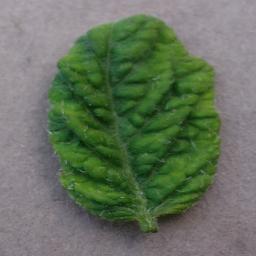
Label: Tomato___Tomato_Yellow_Leaf_Curl_Virus